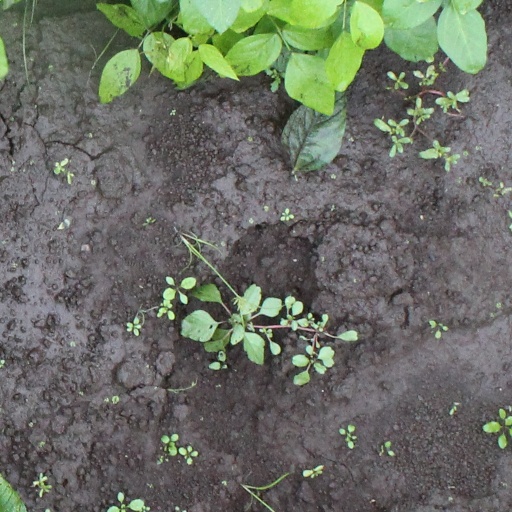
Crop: soybean